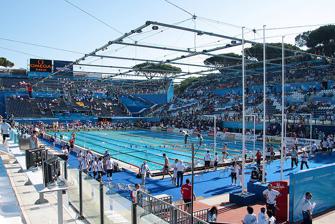
Building: Stadio Olimpico del Nuoto
Country: Italy
Year built: 1959
Building in Rome Stadio Olimpico del Nuoto 2009 FINA World swimming championships pool Click on the map for a fullscreen view General information Location Rome Coordinates 41°55′46″N 12°27′27″E / 41.929334°N 12.457627°E / 41.929334; 12.457627 The Stadio Olimpico del Nuoto (Olympic Swimming Stadium) is an aquatics centre at the Foro Italico in Rome , Italy . Inaugurated in 1959, it was designed by the architects Enrico Del Debbio and Annibale Vitellozzi to host the swimming , diving , water polo , and swimming portion of the modern pentathlon events for the 1960 Summer Olympics . The venue was refurbished to host the 1983 European Aquatics Championships , and reconfigured and expanded for the 1994 World Aquatics Championships . The stadium was the main venue of the World Championships again in 2009 , and hosted the European Aquatics Championships in 2022. References 1960 Summer Olympics official report. Volume 1. pp. 62–4. 1960 Summer Olympics official report. Volume 2. Part 2. p. 661. v t e Venues of the 1960 Summer Olympics ( Rome ) Acqua Santa Golf Club Course Arch of Constantine Basilica of Maxentius Baths of Caracalla Campo Tre Fontane Cesano Infantry School Range Florence Communal Stadium Grosseto Communal Stadium Gulf of Naples L'Aquila Communal Stadium Lake Albano Lazio Pigeon Shooting Stand Livorno Ardenza Stadium Naples Saint Paul's Stadium Olympic Velodrome Palazzo dei Congressi Palazzo dello Sport Palazzetto dello sport Passo Corese Pescara Adriatic Stadium Piazza di Siena Piscina delle Rose Pratoni del Vivaro Raccordo Anulare Stadio dei Marmi Stadio Flaminio Stadio Olimpico Stadio Olimpico del Nuoto Umberto I Shooting Range Via Appia Antica Via Cassia Via Flaminia Via Cristoforo Colombo Via di Grottarossa v t e Olympic venues in diving 20th century 1904 : Forest Park 1908 : White City Stadium 1912 : Djurgårdsbrunnsviken 1920 : Stade Nautique d'Antwerp 1924 : Piscine des Tourelles 1928 : Olympic Sports Park Swim Stadium 1932 : Swimming Stadium 1936 : Olympic Swimming Stadium 1948 : Empire Pool 1952 : Swimming Stadium 1956 : Swimming/Diving Stadium 1960 : Stadio Olimpico del Nuoto 1964 : National Gymnasium 1968 : Francisco Márquez Olympic Pool 1972 : Schwimmhalle 1976 : Olympic Pool 1980 : Swimming Pool - Olimpisky 1984 : Olympic Swim Stadium 1988 : Jamsil Indoor Swimming Pool 1992 : Piscina Municipal de Montjuïc 1996 : Georgia Tech Aquatic Center 21st century 2000 : Sydney International Aquatic Centre 2004 : Athens Olympic Aquatic Centre 2008 : Beijing National Aquatic Center 2012 : Aquatics Centre 2016 : Maria Lenk Aquatics Centre 2020 : Tokyo Aquatics Centre 2024 : Paris Aquatic Centre 2028 : Dedeaux Field 2032 : Sleeman Centre v t e Olympic venues in modern pentathlon 20th century 1912 : Barkarby , Djurgårdsbrunnsviken , Kaknäs , Östermalms IP , Stockholm Olympic Stadium 1920 : Olympisch Stadion 1924 : Fontainebleau , Le Stand de Tir de Versailles , Piscine des Tourelles , Stade Yves-du-Manoir 1928 : Amersfoort , Hilversum , Olympic Sports Park Swim Stadium , Schermzaal , Zeeburg Shooting Grounds 1932 : 160th Regiment State Armory , Los Angeles Police Pistol Range , Riviera Country Club , Sunset Fields Golf Club , Swimming Stadium 1936 : Döberitz , Haus des Deutschen Sports , Olympic Swimming Stadium , Ruhleben , Wannsee Golf Course 1948 : Aldershot , Bisley Ranges , Royal Military Academy 1952 : Hämeenlinna 1956 : Oaklands Hunt Club , Royal Exhibition Building , Swimming/Diving Stadium , Williamstown 1960 : Acqua Santa Golf Club Course , Palazzo dei Congressi , Passo Corese , Stadio Olimpico del Nuoto , Umberto I Shooting Range 1964 : Asaka Nezu Park , Asaka Shooting Range , Kemigawa , National Gymnasium , Waseda Memorial Hall 1968 : Campo Militar 1 , Fernando Montes de Oca Fencing Hall , Francisco Márquez Olympic Pool , Vicente Suárez Shooting Range 1972 : Messegelände Fechthalle 2 , Olympiastadion , Riding Facility, Riem ; Schießanlage , Schwimmhalle 1976 : Montreal Botanical Garden , Olympic Equestrian Centre, Bromont ; Olympic Pool , Olympic Shooting Range, L'Acadie ; Winter Stadium, Université de Montréal 1980 : CSKA Football Fieldhouse , Dynamo Shooting Range , Swimming Pool - Olimpisky , Trade Unions' Equestrian Complex 1984 : Coto de Caza , Heritage Park Aquatic Center 1988 : Jamsil Indoor Swimming Pool , Mongchontoseong , Olympic Fencing Gymnasium , Seoul Equestrian Park , Taenung International Shooting Range 1992 : Cross-country course, Mollet del Vallès Shooting Range , Palau de la Metal·lúrgia , Piscines Bernat Picornell , Real Club de Polo de Barcelona 1996 : Georgia International Horse Park , Georgia Tech Aquatic Center , Georgia World Congress Center 21st century 2000 : Sydney Baseball Stadium , Sydney International Aquatic Centre , The Dome and Exhibition Complex 2004 : Olympic Modern Pentathlon Centre 2008 : Olympic Green Convention Center , Olympic Sports Centre , Ying Tung Natatorium 2012 : Aquatics Centre , Greenwich Park , Copper Box , Royal Artillery Barracks 2016 : Deodoro Aquatics Centre , Deodoro Stadium , Youth Arena 2020 : Musashino Forest Sport Plaza , Tokyo Stadium 2024 : Arena Paris Nord , Palace of Versailles 2028 : VELO Sports Center , Dignity Health Sports Park 2032 : Springfield Central Stadium v t e Olympic venues in swimming 19th century 1896 : Bay of Zea 20th century 1900 : Seine 1904 : Forest Park 1908 : White City Stadium 1912 : Djurgårdsbrunnsviken 1920 : Stade Nautique d'Antwerp 1924 : Piscine des Tourelles 1928 : Olympic Sports Park Swim Stadium 1932 : Swimming Stadium 1936 : Olympic Swimming Stadium 1948 : Empire Pool 1952 : Swimming Stadium 1956 : Swimming/Diving Stadium 1960 : Stadio Olimpico del Nuoto 1964 : National Gymnasium 1968 : Francisco Márquez Olympic Pool 1972 : Schwimmhalle , Dantebad 1976 : Olympic Pool 1980 : Swimming Pool - Olimpisky 1984 : Olympic Swim Stadium 1988 : Jamsil Indoor Swimming Pool 1992 : Piscines Bernat Picornell 1996 : Georgia Tech Aquatic Center 21st century 2000 : Sydney International Aquatic Centre 2004 : Athens Olympic Aquatic Centre 2008 : Beijing National Aquatic Center , Shunyi Olympic Rowing-Canoeing Park 2012 : London Aquatics Centre , Hyde Park 2016 : Olympic Aquatics Stadium , Fort Copacabana 2020 : Tokyo Aquatics Centre , Odaiba Marine Park 2024 : Paris La Défense Arena , Pont Alexandre III 2028 : SoFi Stadium , Long Beach Waterfront 2032 : Brisbane Live , Southport Broadwater Parklands v t e Olympic venues in water polo 20th century 1900 : Seine 1904 : Forest Park 1908 : White City Stadium 1912 : Djurgårdsbrunnsviken 1920 : Stade Nautique d'Antwerp 1924 : Piscine des Tourelles 1928 : Olympic Sports Park Swim Stadium 1932 : Swimming Stadium 1936 : Olympic Swimming Stadium 1948 : Empire Pool (final), Finchley Lido 1952 : Swimming Stadium 1956 : Swimming/Diving Stadium 1960 : Piscina delle Rose , Stadio Olimpico del Nuoto (final) 1964 : Tokyo Metropolitan Indoor Swimming Pool 1968 : Francisco Márquez Olympic Pool (final), University City Swimming Pool 1972 : Dantebad , Schwimmhalle (final) 1976 : Complexe sportif Claude-Robillard , Olympic Pool (final) 1980 : Swimming Pool - Moscow , Swimming Pool - Olimpiysky (final) 1984 : Raleigh Runnels Memorial Pool 1988 : Jamsil Indoor Swimming Pool 1992 : Piscina Municipal de Montjuïc , Piscines Bernat Picornell (final) 1996 : Georgia Tech Aquatic Center 21st century 2000 : Ryde Aquatic Leisure Centre (women's final), Sydney International Aquatic Centre (men's final) 2004 : Athens Olympic Aquatic Centre 2008 : Ying Tung Natatorium 2012 : Water Polo Arena 2016 : Maria Lenk Aquatics Centre , Olympic Aquatics Stadium (final) 2020 : Tokyo Tatsumi International Swimming Center 2024 : Paris Aquatic Centre , Paris La Défense Arena (final) 2028 : Long Beach Waterfront 2032 : Brisbane Aquatic Centre , Brisbane Live (final) Authority control databases International VIAF National Germany This article about an Italian sports venue is a stub . You can help Wikipedia by expanding it . v t e This article about a Summer Olympics venue is a stub . You can help Wikipedia by expanding it . v t e